Baháʼí Faith in Pakistan

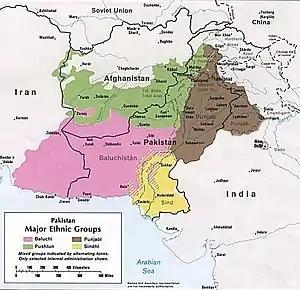
Major ethnic groups in Pakistan and surrounding areas, in 1980.

In Pakistan, 1967 was a year of multiplying activities. The Baháʼí youth of Karachi sponsored a youth symposium on world peace, the community at large elected a woman to the national assembly, for the first time elected a local assembly in Rahim Yar Khan, and held a reception for a Baháʼí from the Sokoine University of Agriculture in Morogoro with guests including executive engineers, attorneys, businessmen and industrialists, doctors, press representatives, bankers and university students. In 1972 the assembly of Karachi held an observance of United Nations Day which over one hundred people attended. Talks presented dealt with the elimination of racial discrimination. Also in 1972 the government of Pakistan invited the National Spiritual Assembly of the Baháʼís to send a delegate to participate in a Conference of the Religious Minorities. By 1974 there were Baháʼís that were members of the Bhil tribe in Thatta. In 1975 Baháʼís held meetings for the International Women's Year and a seminar on "Education in Pakistan." In 1976 Baháʼís were invited to participate in a week long celebration of minorities. Later Baháʼís and non-Baháʼís gathered to commemorate Letter of the Living Táhirih and a Baháʼí was acknowledged as part of the delegation from Pakistan to an Asian conference on religion and peace by the chief Muslim delegate late in the conference. In 1977 membership of the Baháʼís reached the state of Kalat and Tharparkar. The 1977 winter school gathered 250 Baháʼís while 1978's gathered 350.